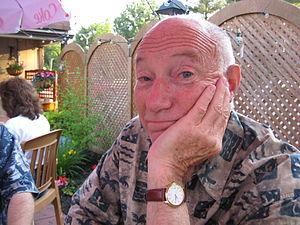
Max van Egmond, né le 1ᵉʳ février 1936 à Semarang en Indonésie, est un baryton-basse néerlandais spécialisé dans le répertoire baroque.